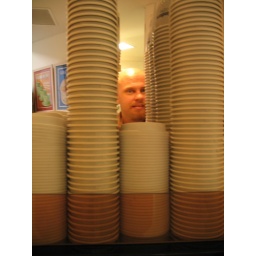
world cup predictions. but he's got another team's shirt (just in case).